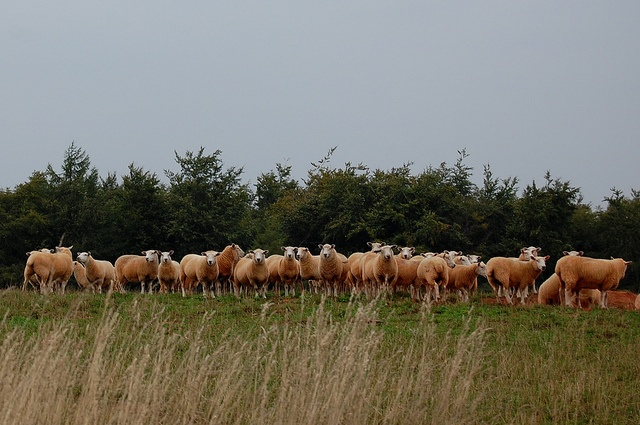
A herd of sheep are standing in the middle of the field.
lot of sheep are line up in a big field.
A herd of animal walking across a grass covered field.
A bunch of the same color cows standing around in a field.
A large group of sheep out in a field